Alameda Corridor

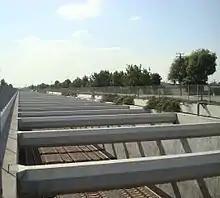
A section of the Alameda Corridor trench in the city of Compton.

The railway line along Alameda Street was originally laid out by Los Angeles' foundational Los Angeles & San Pedro Railroad, which opened to traffic in 1869. The railroad would go on to be acquired by the Southern Pacific Railroad in 1873, becoming their San Pedro Branch.